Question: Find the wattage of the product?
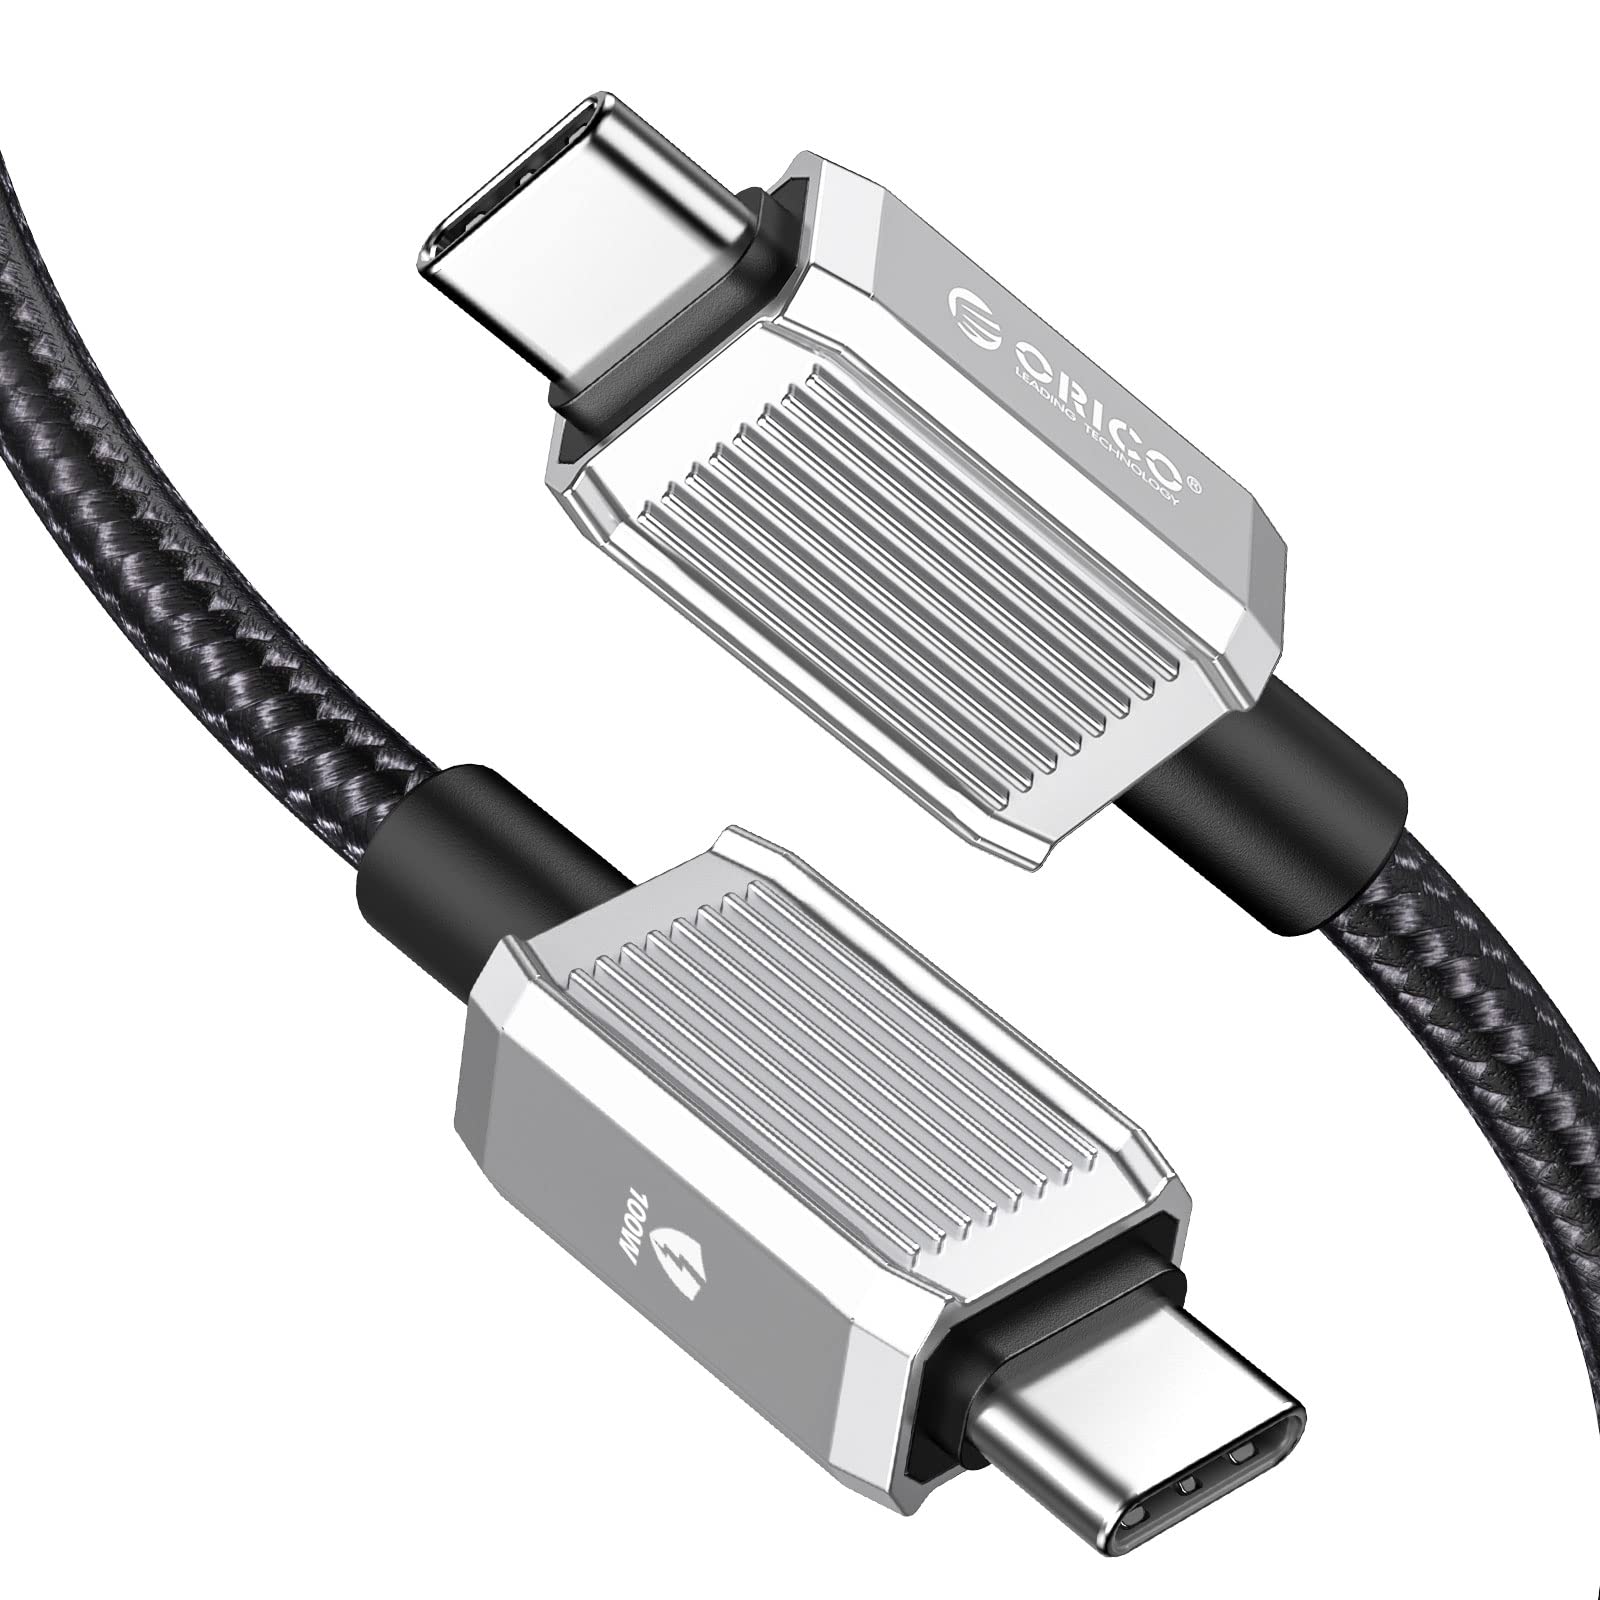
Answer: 100.0 watt